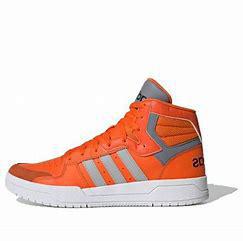
Brand: adidas
Model: NEO Entrap Mid Skate